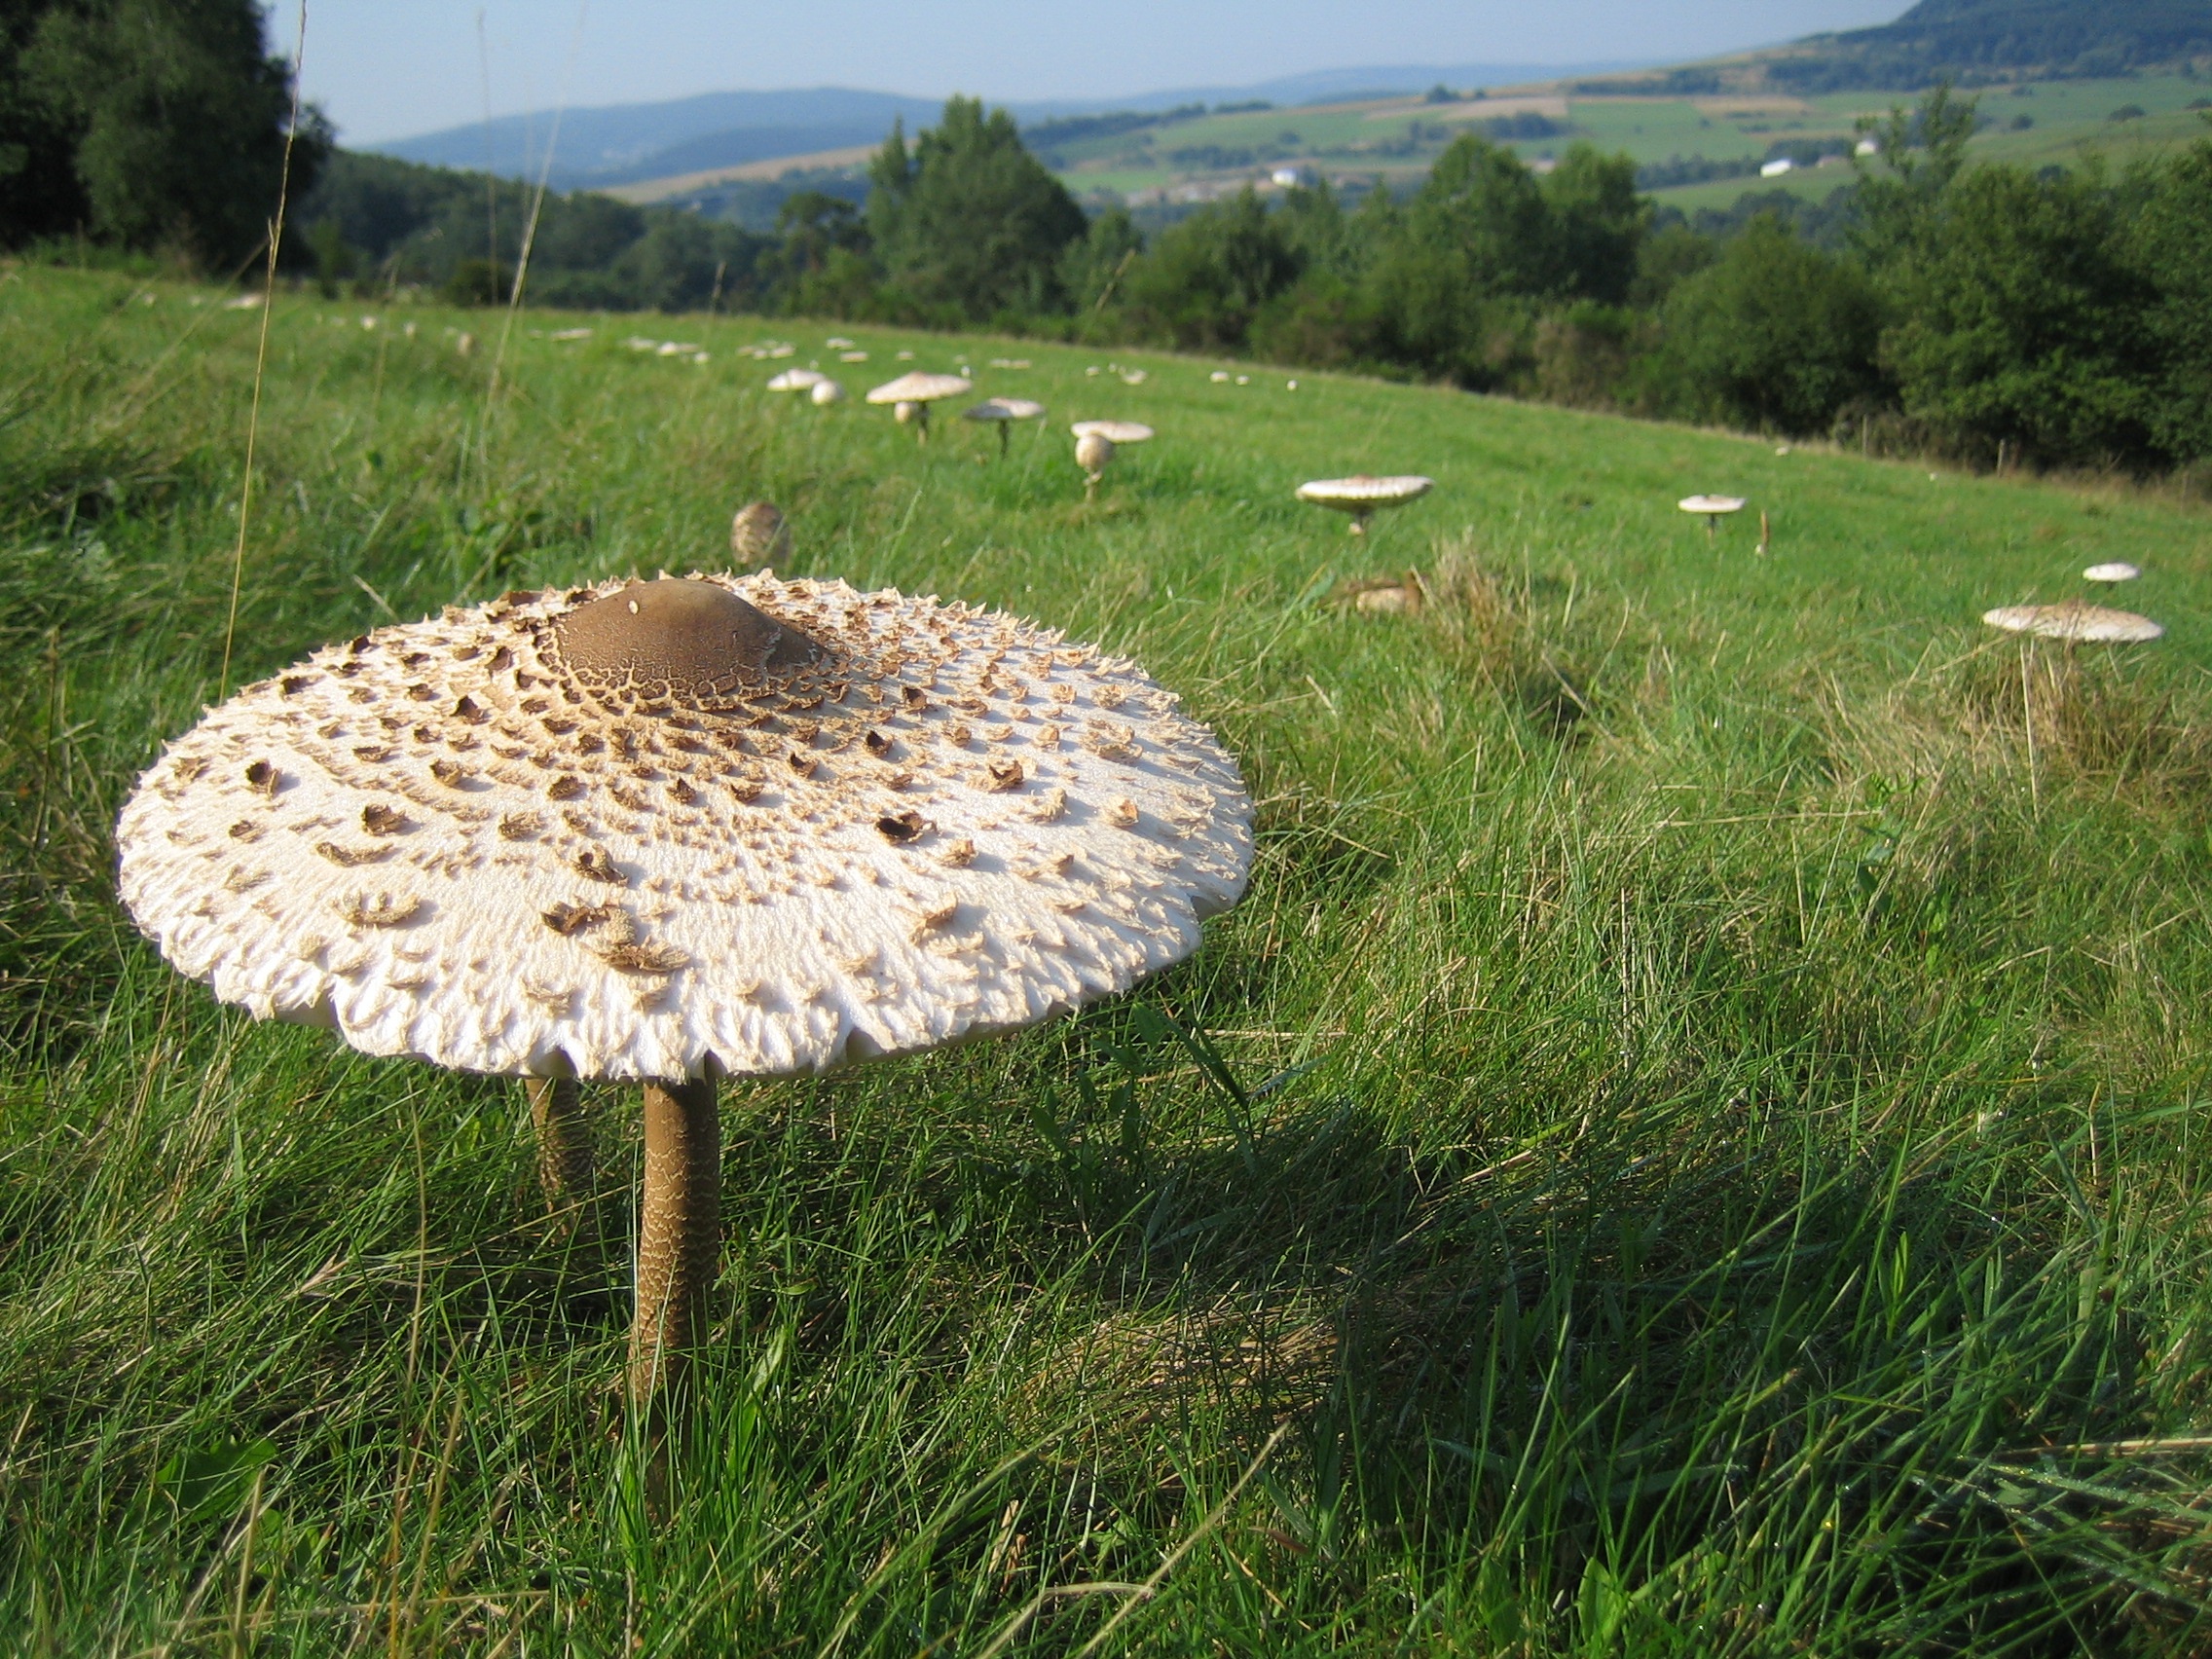
nature, grass, plant, lawn, meadow, prairie, autumn, soil, mushroom, grassland, mushrooms, habitat, ecosystem, mushrooms on meadow, grass family